Battle of Lüneburg Heath

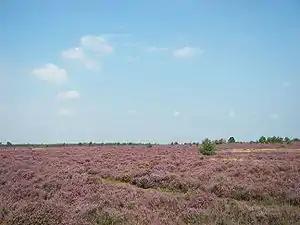
Lüneburg Heath

Following defeat by Alfred the Great at the Battle of Edington, the Norse Great Heathen Army moved from England to pillage the Duchy of Saxony. The army of Louis met the Norsemen at Lüneburg Heath. The Saxons were routed in a snowstorm, with the army being destroyed or captured.